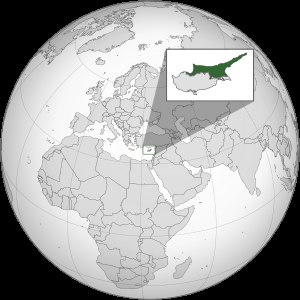
Nordcypern
Nordcyperns placering på Cypern og Europa
Nordcypern, formelt navn Den Tyrkiske Republik Nordcypern, er en stat beliggende i den nordlige del af øen Cypern. Spændingerne mellem den græsk-cypriotiske og tyrkisk-cypriotiske befolkning kulminerede i 1974 med et statskup, som blev fulgt op med den græske militærjuntas forsøg på anneksion af øen. Kuppet besvaredes med en tyrkisk militær invasion af Nordcypern. Det græske kup og den tyrkiske besættelse har resulteret i en opdeling af øen, flytning af mange af indbyggerene, og en ensidig erklæring om uafhængighed fra den nordlige del i 1983. Nordcyperns selvstændighed er kun anerkendt af Tyrkiet, som staten er afhængig af økonomisk, politisk og militær støtte fra. Det internationale samfund, herunder FN og EU, erkender de jure suverænitet for Republikken Cypern over hele øen.